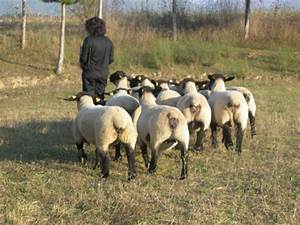
Label: pecora